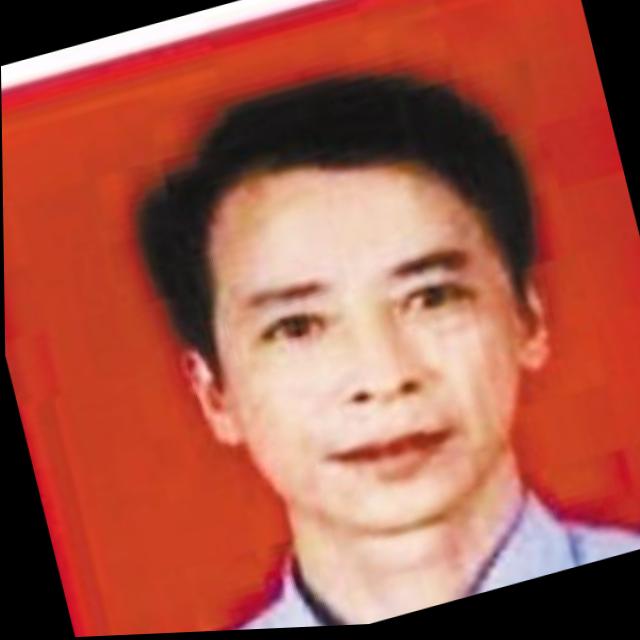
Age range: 45-64